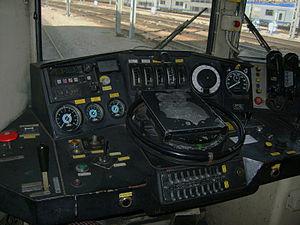
Vue sur le pupitre de la cabine d'une locomotive BB25200.
"Les BB 25200 sont une série de 51 locomotives électriques bicourant de la SNCF construites à partir de 1965 et complétée par la suite par la modification de machines de la série BB 25150. Elles ont été construites au départ pour la traction de trains de voyageurs sur les lignes électrifiées en 25kV alternatif en prolongement de lignes électrifiées en 1,5kV continu. Leurs premières affectations ont été les dépôts de Montrouge et Marseille. Elles ont ainsi remorqué des trains ""nobles"" tels que le Mistral, le Train Bleu, l'Armor...